Mexican Federal Highway 15

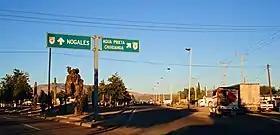
The junction between Federal Highways 2 and 15 in rural Imuris, Sonora. Fed. 2 travels east towards Agua Prieta and Ciudad Juarez while Fed. 15 continues northward towards the U.S.-Mexican border crossing in Heroica Nogales, Sonora.

Traffic on Fed-15 south of Santa Ana increases as the highway approaches the Sonoran state capital of Hermosillo. In addition to the Fed-15D tollway, the main highway intersections Mexican Federal Highway 16, the only other paved highway connecting Sonora to Chihuahua across the Sierra Madre Occidental. South of Hermosillo, Fed-15 continues towards Ciudad Obregón by way of the historic port city of Guaymas. Views of the Sea of Cortez accompany motorists for this stretch of roadway until Fed-15 turns inland towards Ciudad Obregón crossing the Rio Yaqui. This area is defined by in great part by its agricultural fields and the increasing flatness of the Valle del Yaqui. In southern Sonora, Fed-15 crosses various indigenous Yaqui communities, including Vitam, as well as the Rio Mayo at Navojoa. Fed-15 leaves Sonora through rural Estación Don (northbound motorists traveling on Fed-15 must stop for agricultural inspection there).